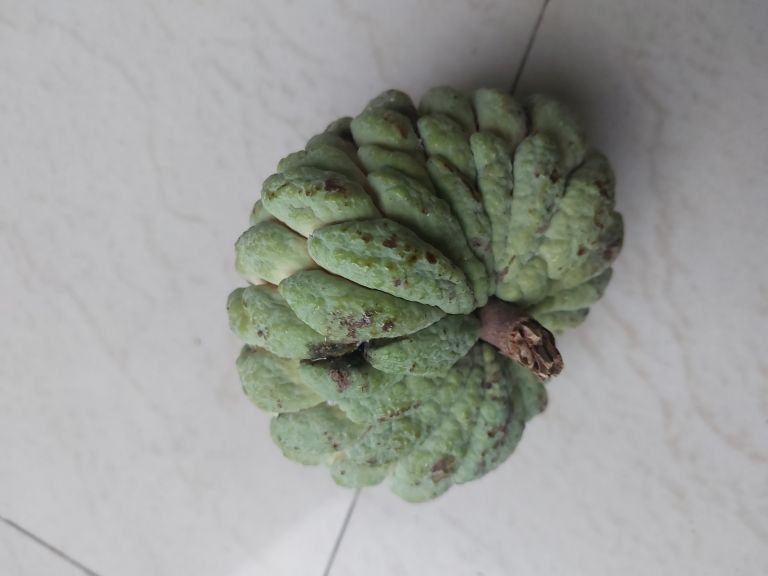
Disease label: Athracnose